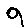
Label: 9